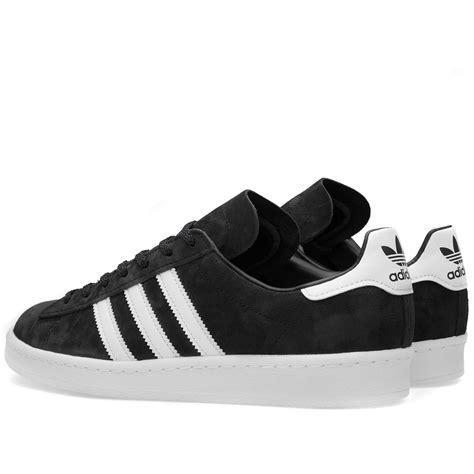
Brand: Adidas
Model: Campus 80S